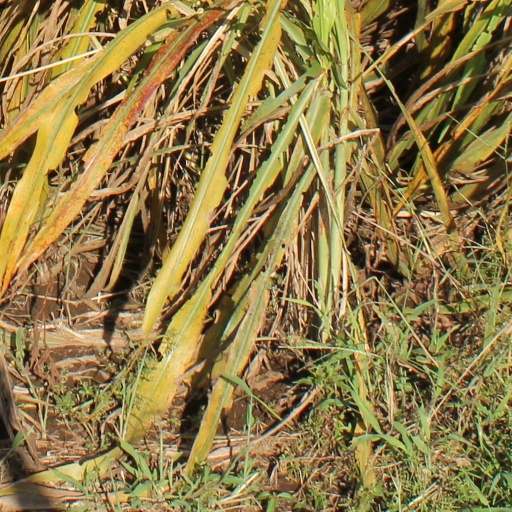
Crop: sorghum